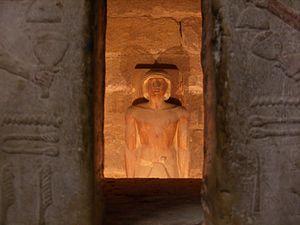
Saqqarah est une vaste nécropole de la région de Memphis. Elle connait une occupation ininterrompue tout au long de l'histoire de l'Égypte antique : de ce fait, tombes royales et sépultures plus modestes se côtoient et présentent de nombreux témoignages sur la vie quotidienne de l'Égypte ancienne.